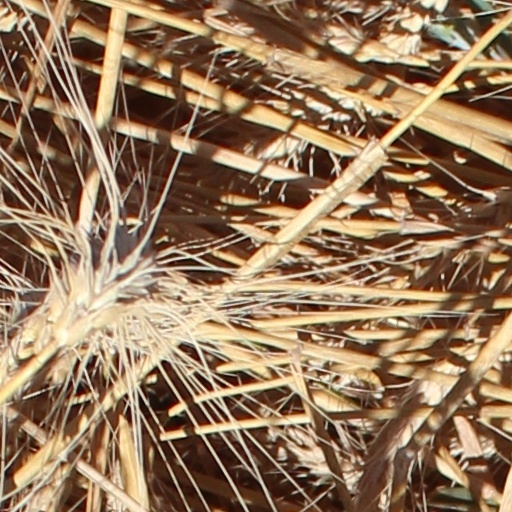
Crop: wheat